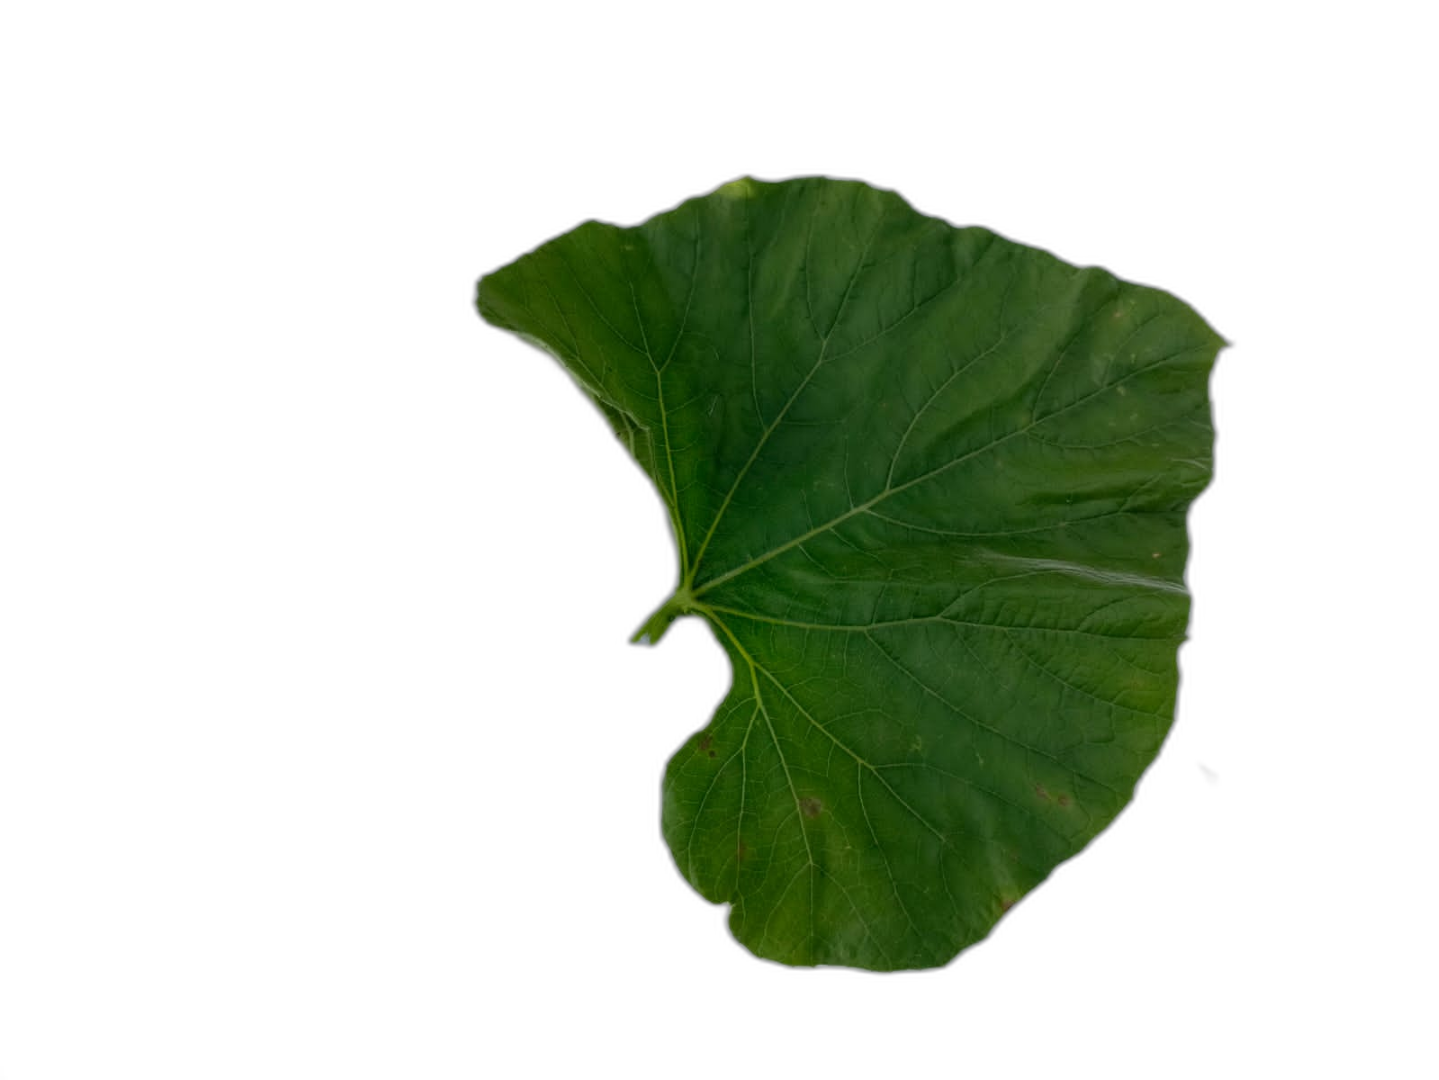
Crop: Bottle Gourd
Label: Early_Alternaria_Leaf_Blight